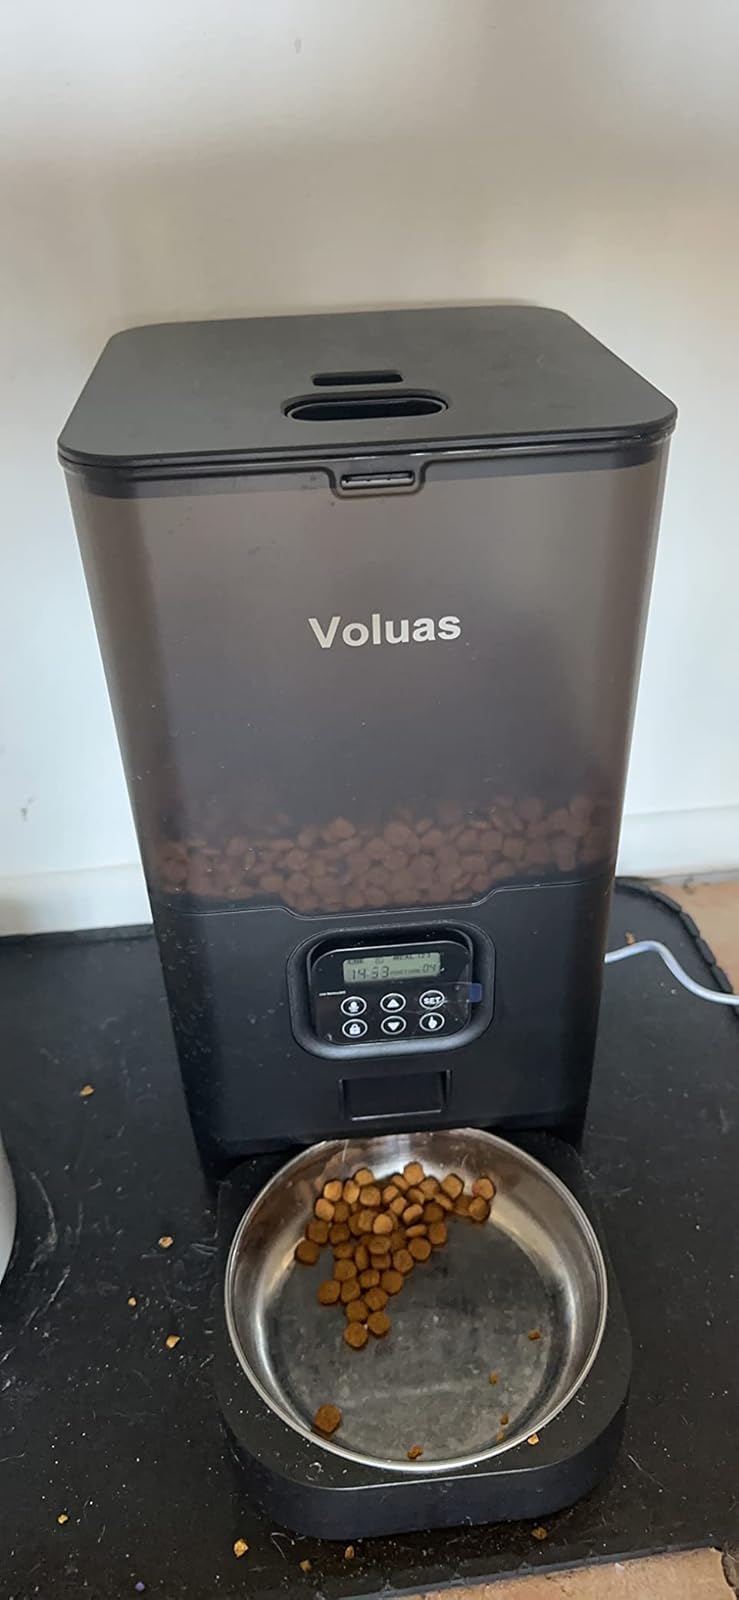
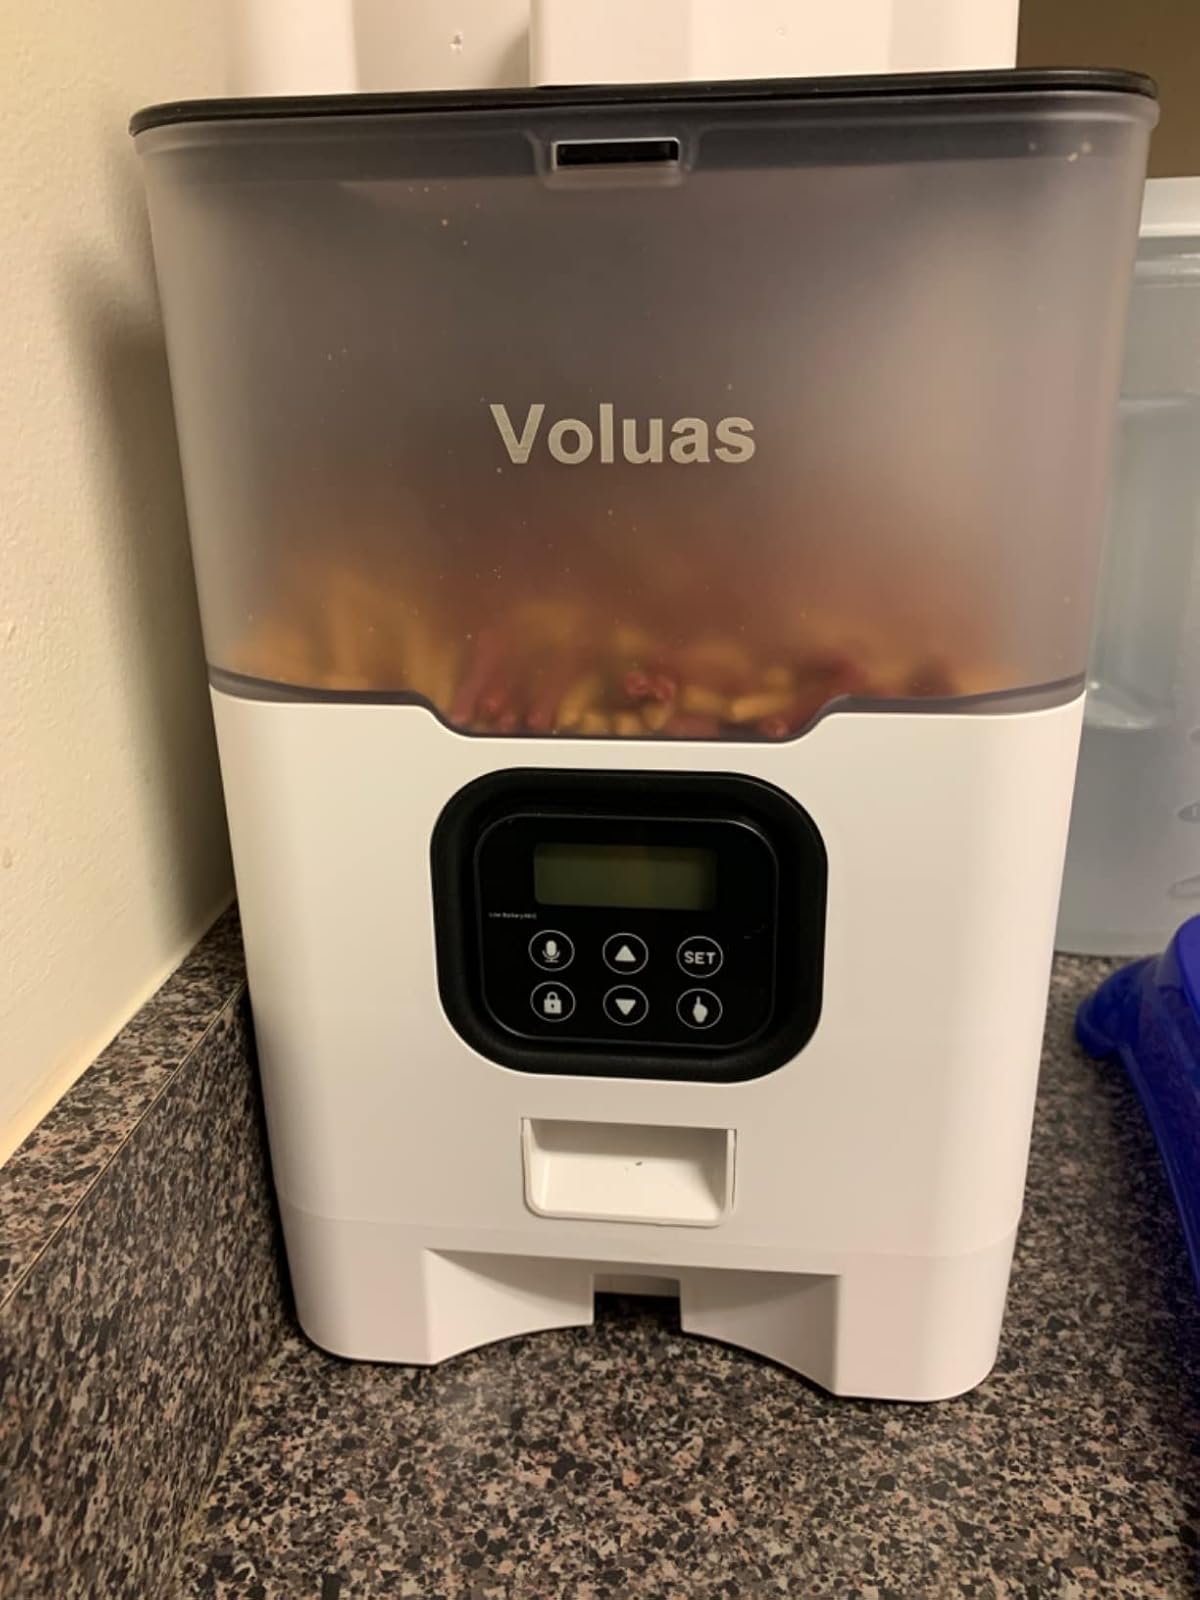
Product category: items_feeder
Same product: no